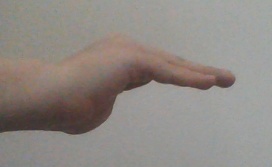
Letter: haa